Silent Alarm

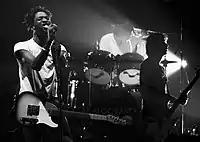
Bloc Party in concert at The Warfield, San Francisco, on 21 September 2005

By the end of April 2005, "Silent Alarm" had charted in eighteen countries on four continents. Bloc Party toured in Japan with The Rakes at the start of May and completed a headlining tour of the US in June. The band members played their first concerts in Australia in July and spent the whole of August on the European festivals circuit. The remix album "Silent Alarm Remixed" was released on 29 August 2005 following Bloc Party's headlining slots at the Reading and Leeds Festivals on 26–28 August. The record includes reworked versions of all original tracks by artists such as Ladytron, Death From Above 1979, and Nick Zinner from Yeah Yeah Yeahs.